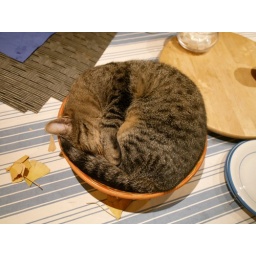
We found her on the table sleeping in this bowl filled with nuts